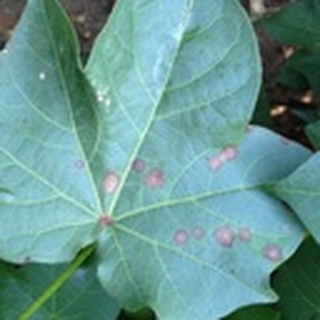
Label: cotton_target_spot